Ross Branch (railway line)

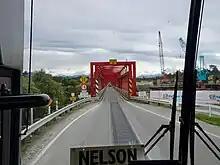
The road bridge opened in 2018, leaving the only road-rail bridges in the country on the Taieri Gorge Railway

In the early years of the line, timber was the dominant traffic from Ross, and in the 1920s, there was some pressure to operate NZR rolling stock on the Stuart and Chapman Ltd tramway, but this came to nothing and the tramway used private rolling stock until its closure in 1959. As the forests were felled, they were not replaced, and agriculture grew in importance, with agricultural lime and fertiliser railed in and livestock railed out; Ross served as the loading point for cattle driven up from southern Westland. By the 1970s, the line beyond Hokitika was operating uneconomically, and closure came in 1980. The combined road/rail bridge south of Hokitika, known as the "longest xylophone in the world" in New Zealand railfan jargon due to the rattling its planks made, required urgent repairs but it was decided that the cost outweighed the benefits due to the insignificance of the line. Road traffic was diverted to another bridge upstream and the line from Hokitika to Ross closed on 24 November 1980.